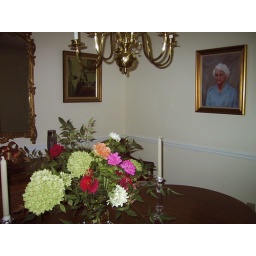
the woman in the blue shirt was my great-grandma ana.